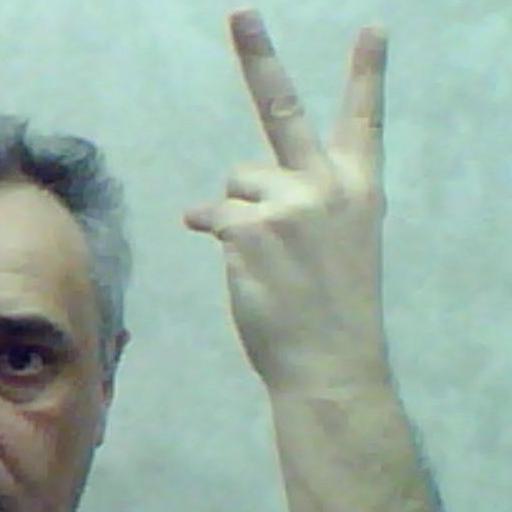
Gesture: peace_inverted